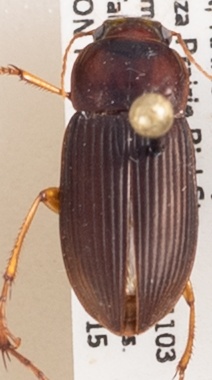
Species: Harpalus pensylvanicus
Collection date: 2020-07-15
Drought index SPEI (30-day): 0.444
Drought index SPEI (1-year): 0.8
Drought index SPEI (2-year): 2.09